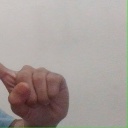
अक्षर: ए